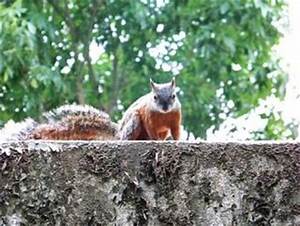
Label: scoiattolo